Battle of Balaclava

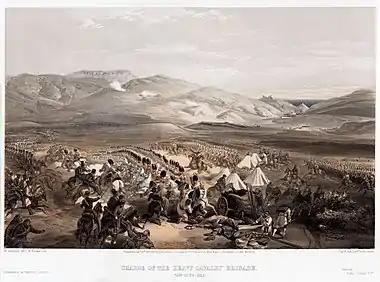
The 6th (Inniskilling) Dragoons and 5th Dragoon Guards engage the Russians in the Charge of the Heavy Brigade.

The remaining redoubts were now in danger of falling into the hands of the oncoming Russians. The battalions of the Ukraine Regiment under Colonel Dudnitsky-Lishin, attacked redoubts Nos.2 and 3, while the Odessa Regiment under Skyuderi advanced on redoubt No.4. The Ottoman forces in these positions, having already watched their compatriots flee the first redoubt and realizing that the British were not coming to their aid, retreated towards Balaclava, pursued by the Cossacks who had little trouble dispatching any stray or isolated men. The few British NCOs could do nothing but spike the guns, rendering them unusable. The Ottoman forces had gained some time for the Allies, but in the end the Turks were forced to abandon the redoubts. By 08:00 the Russians had occupied redoubts 1, 2 and 3, and, considering it too close to the enemy, had razed redoubt No.4.